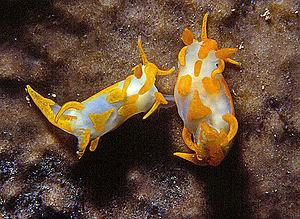
Trapania maculata
Les nudibranches forment un des groupes de « limaces de mer », c’est-à-dire de gastéropodes marins presque toujours dépourvus de coquille. Celles-ci ne sont pas les cousines marines des limaces terrestres : elles forment un groupe qui fait partie de la classe des Opisthobranches, caractérisé notamment par la position des branchies en arrière du cœur. Ce groupe contient traditionnellement cinq ordres principaux, le dernier regroupant le plus grand nombre d’espèces.
Trapania est un genre de mollusques nudibranches de la famille des Goniodorididae.